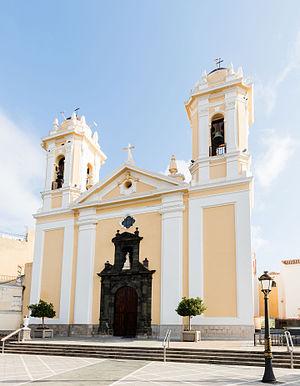
Ceuta [s̻ət̪a] est une ville autonome espagnole sur la côte nord de l'Afrique ayant une frontière directe avec le Maroc. Située sur le côté africain du détroit de Gibraltar, en face de la péninsule Ibérique, à environ quinze kilomètres des côtes de la province espagnole de Cadix. Elle est revendiquée par le Maroc depuis 1956 et ce, bien que la majorité de sa population soit attacheé à rester espagnole.